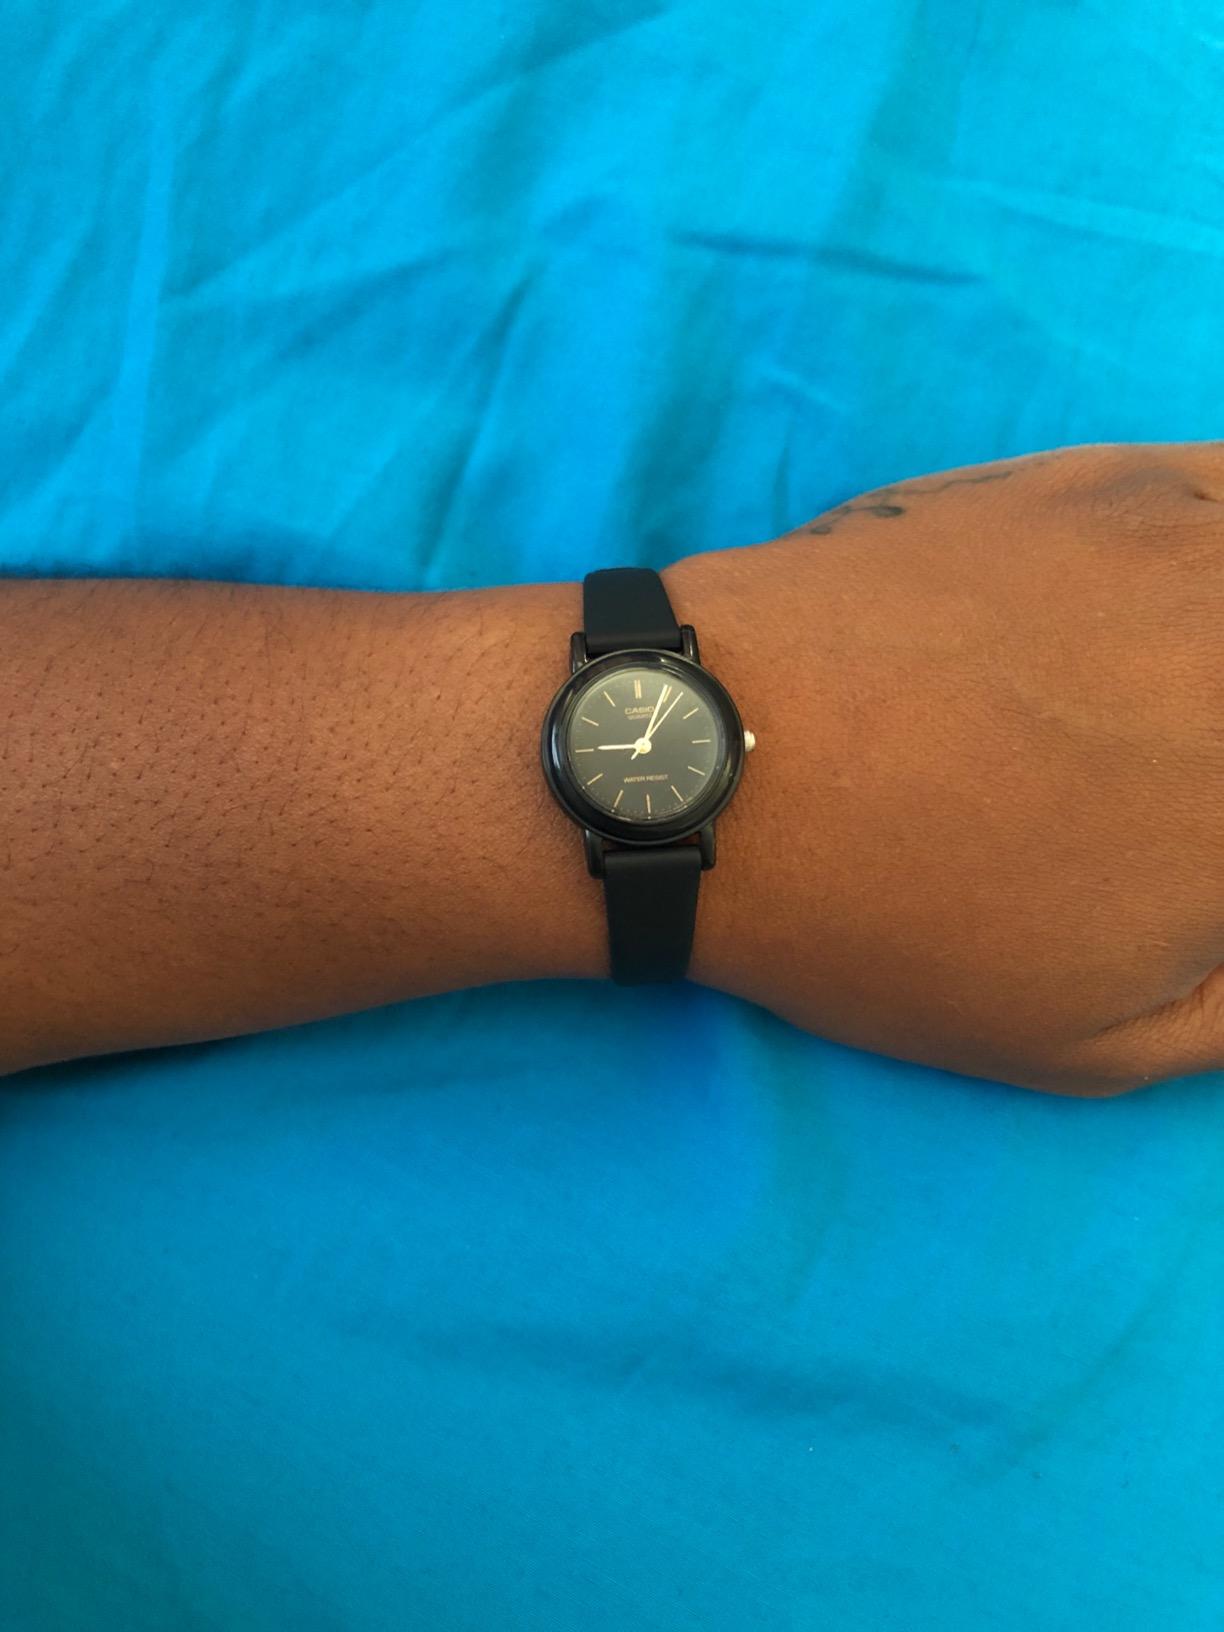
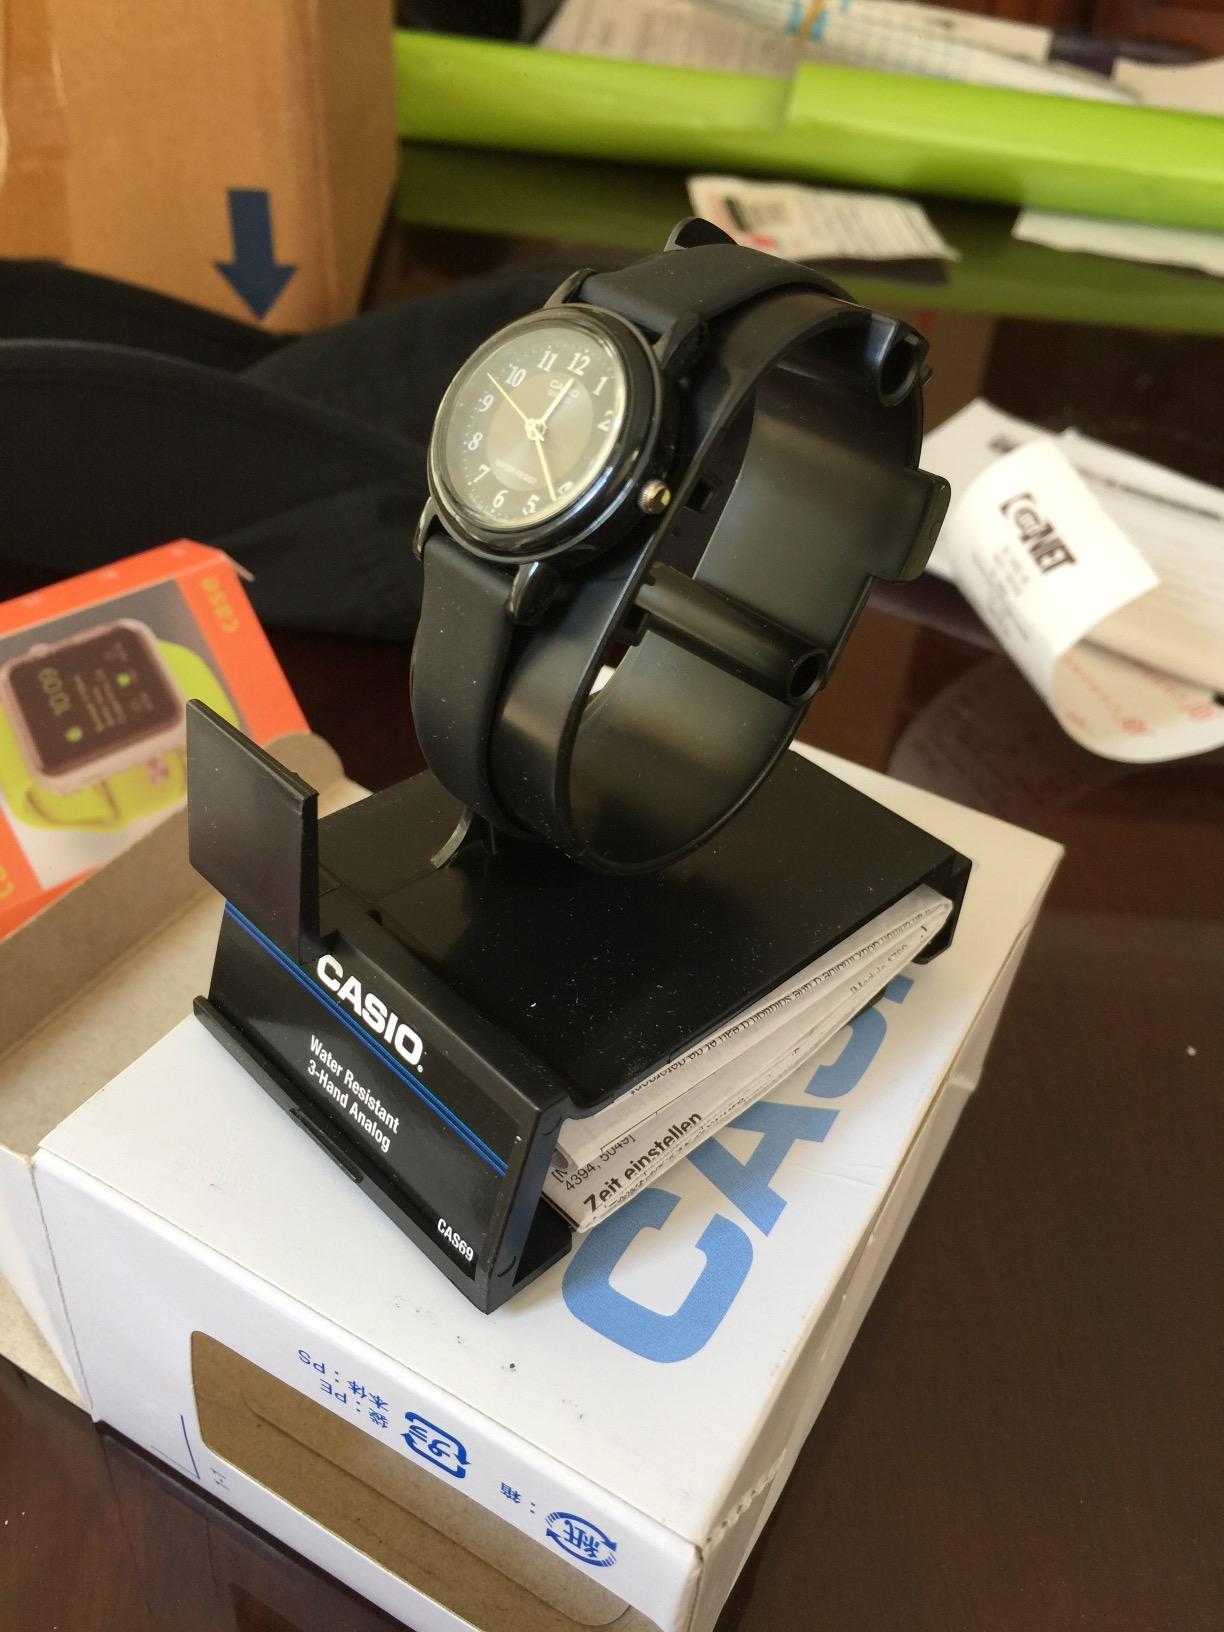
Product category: accessories_watch
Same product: no